Devotio Moderna

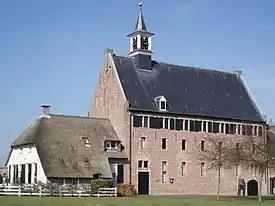
Modern photo of Windesheim

The origins of the movement likely stem from the Congregation of Windesheim, though it has so far proved elusive to locate the precise origin of the movement. Broadly, it may be seen to rise out of widespread dissatisfaction with the Church (both in terms of the structure of the church and the personal lives of the clergy) in 14th-century Europe. Geert Groote (1340–1384) was among many in being highly dissatisfied with the state of the Church and what he perceived as the gradual loss of monastic traditions and the lack of moral values among the clergy. He sought to rediscover certain pious practices.